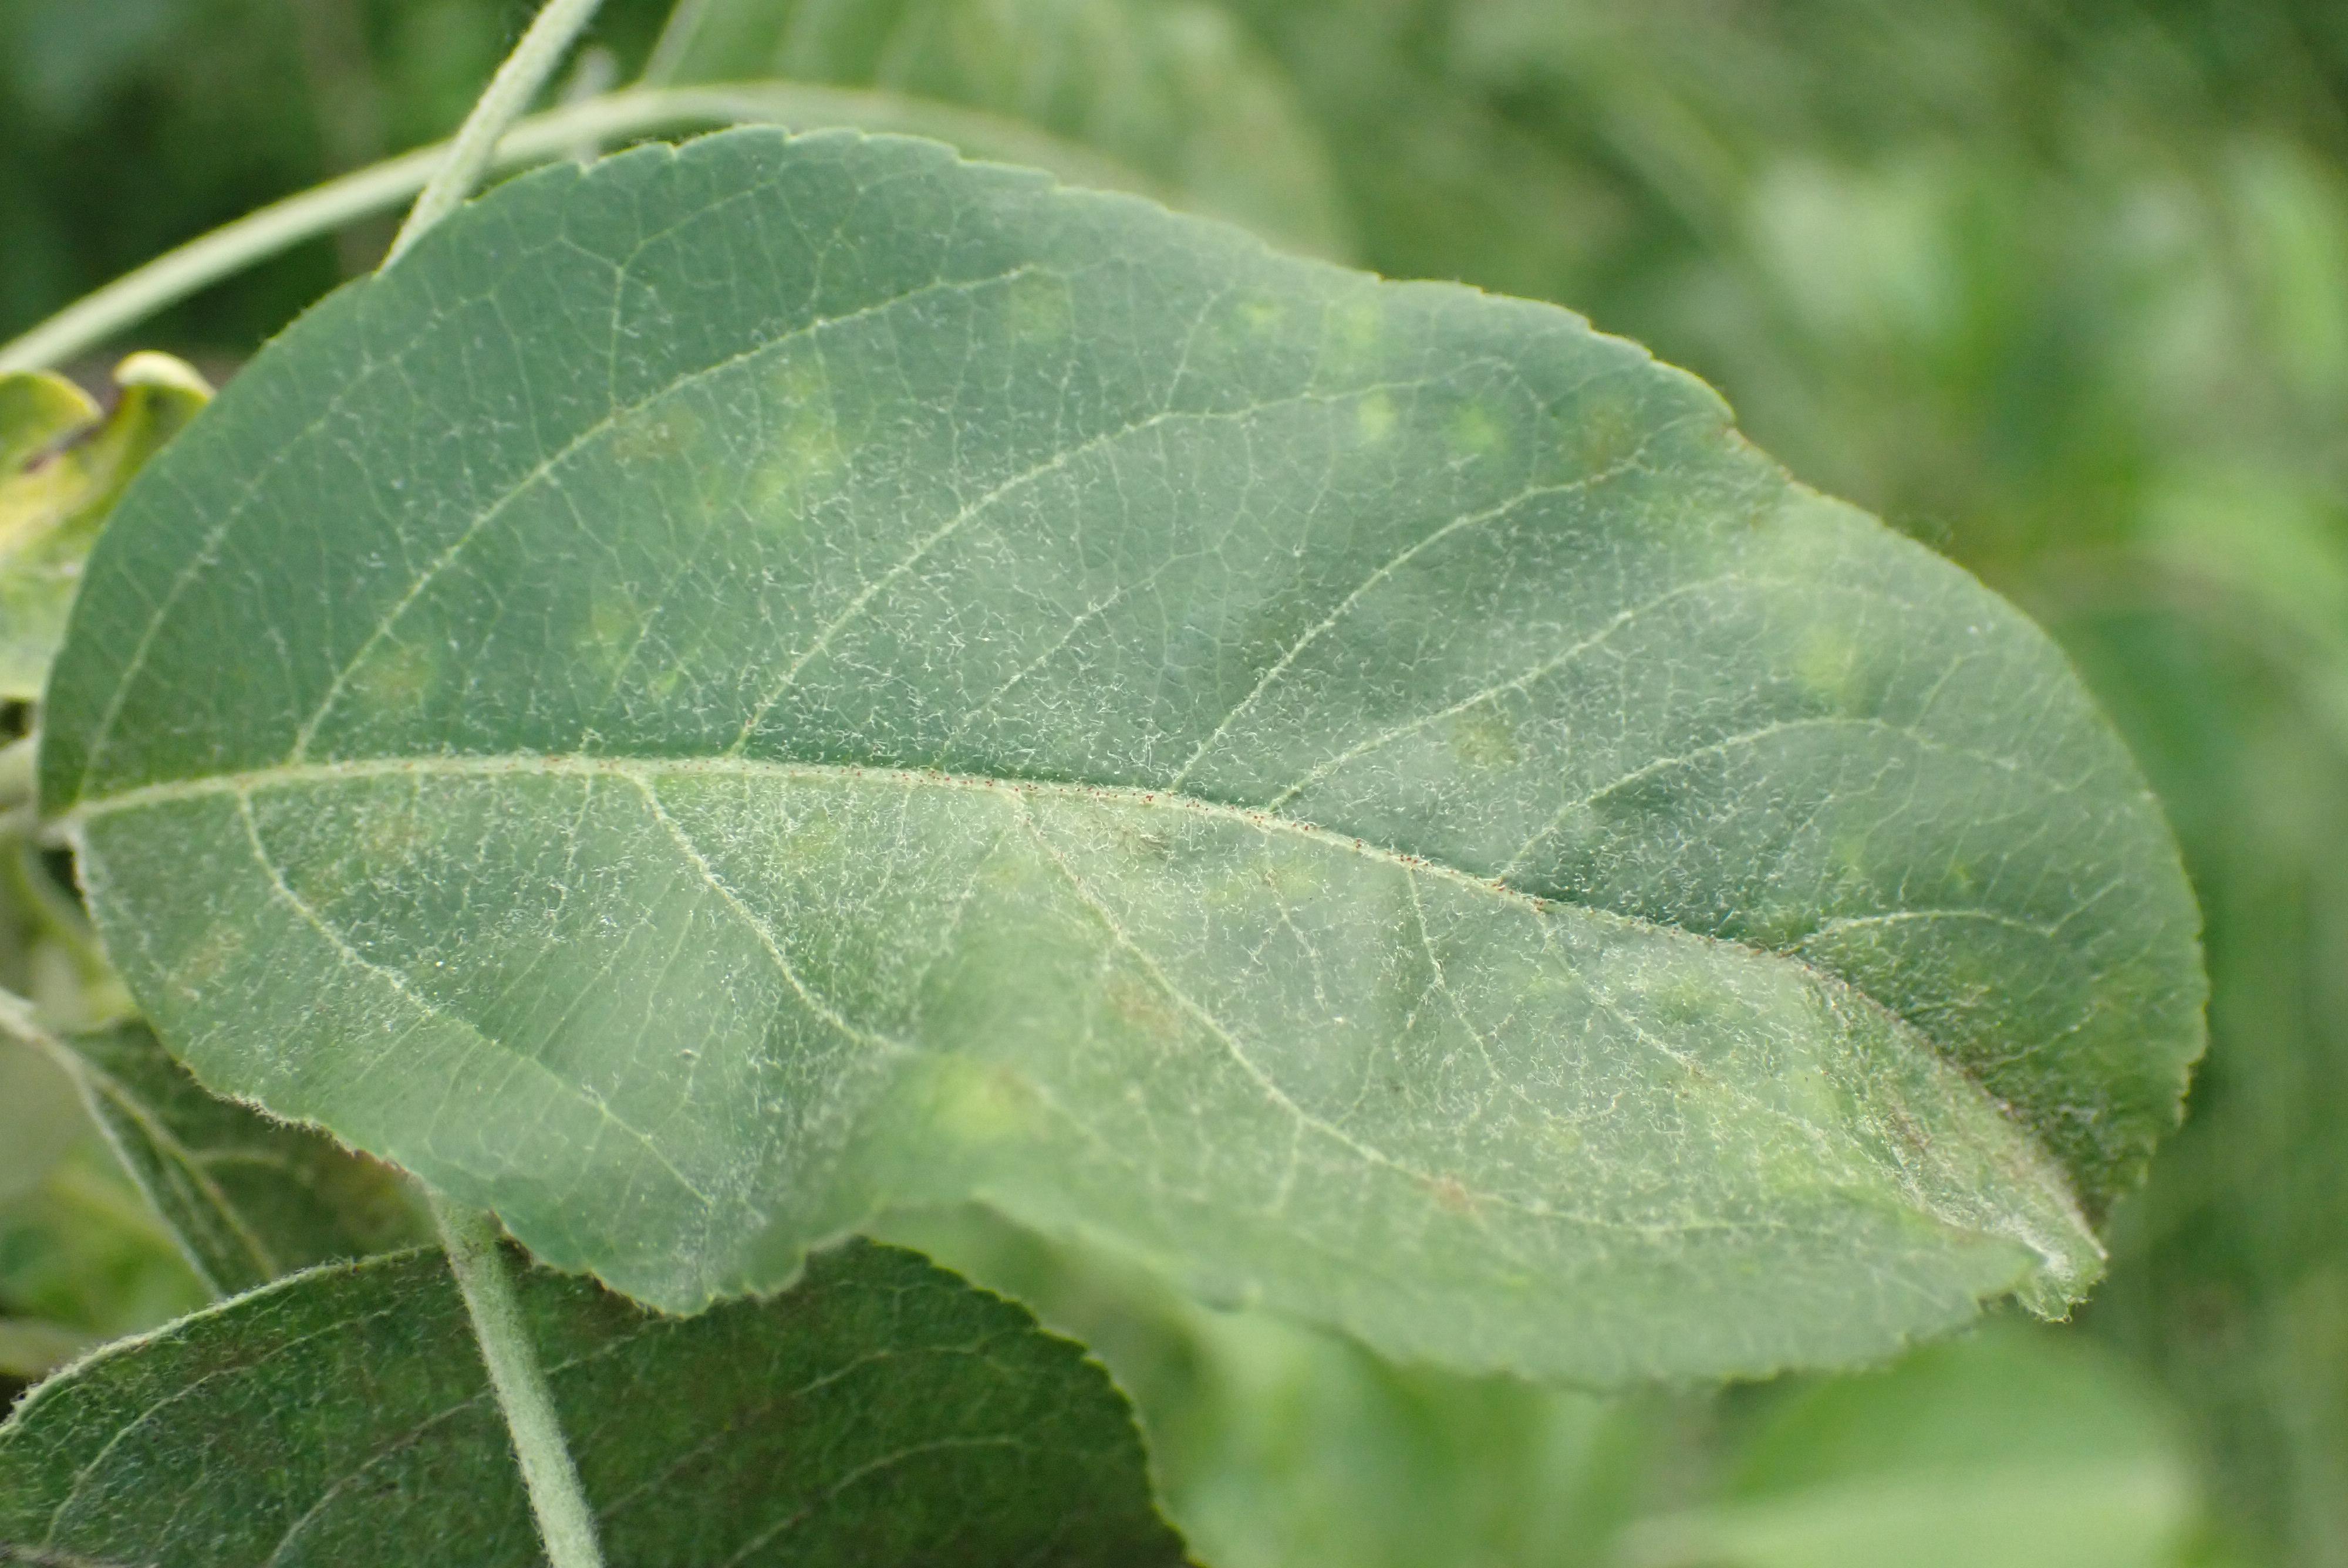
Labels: scab